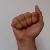
The image shows a hand gesture representing the letter 'A' in Indian Sign Language.